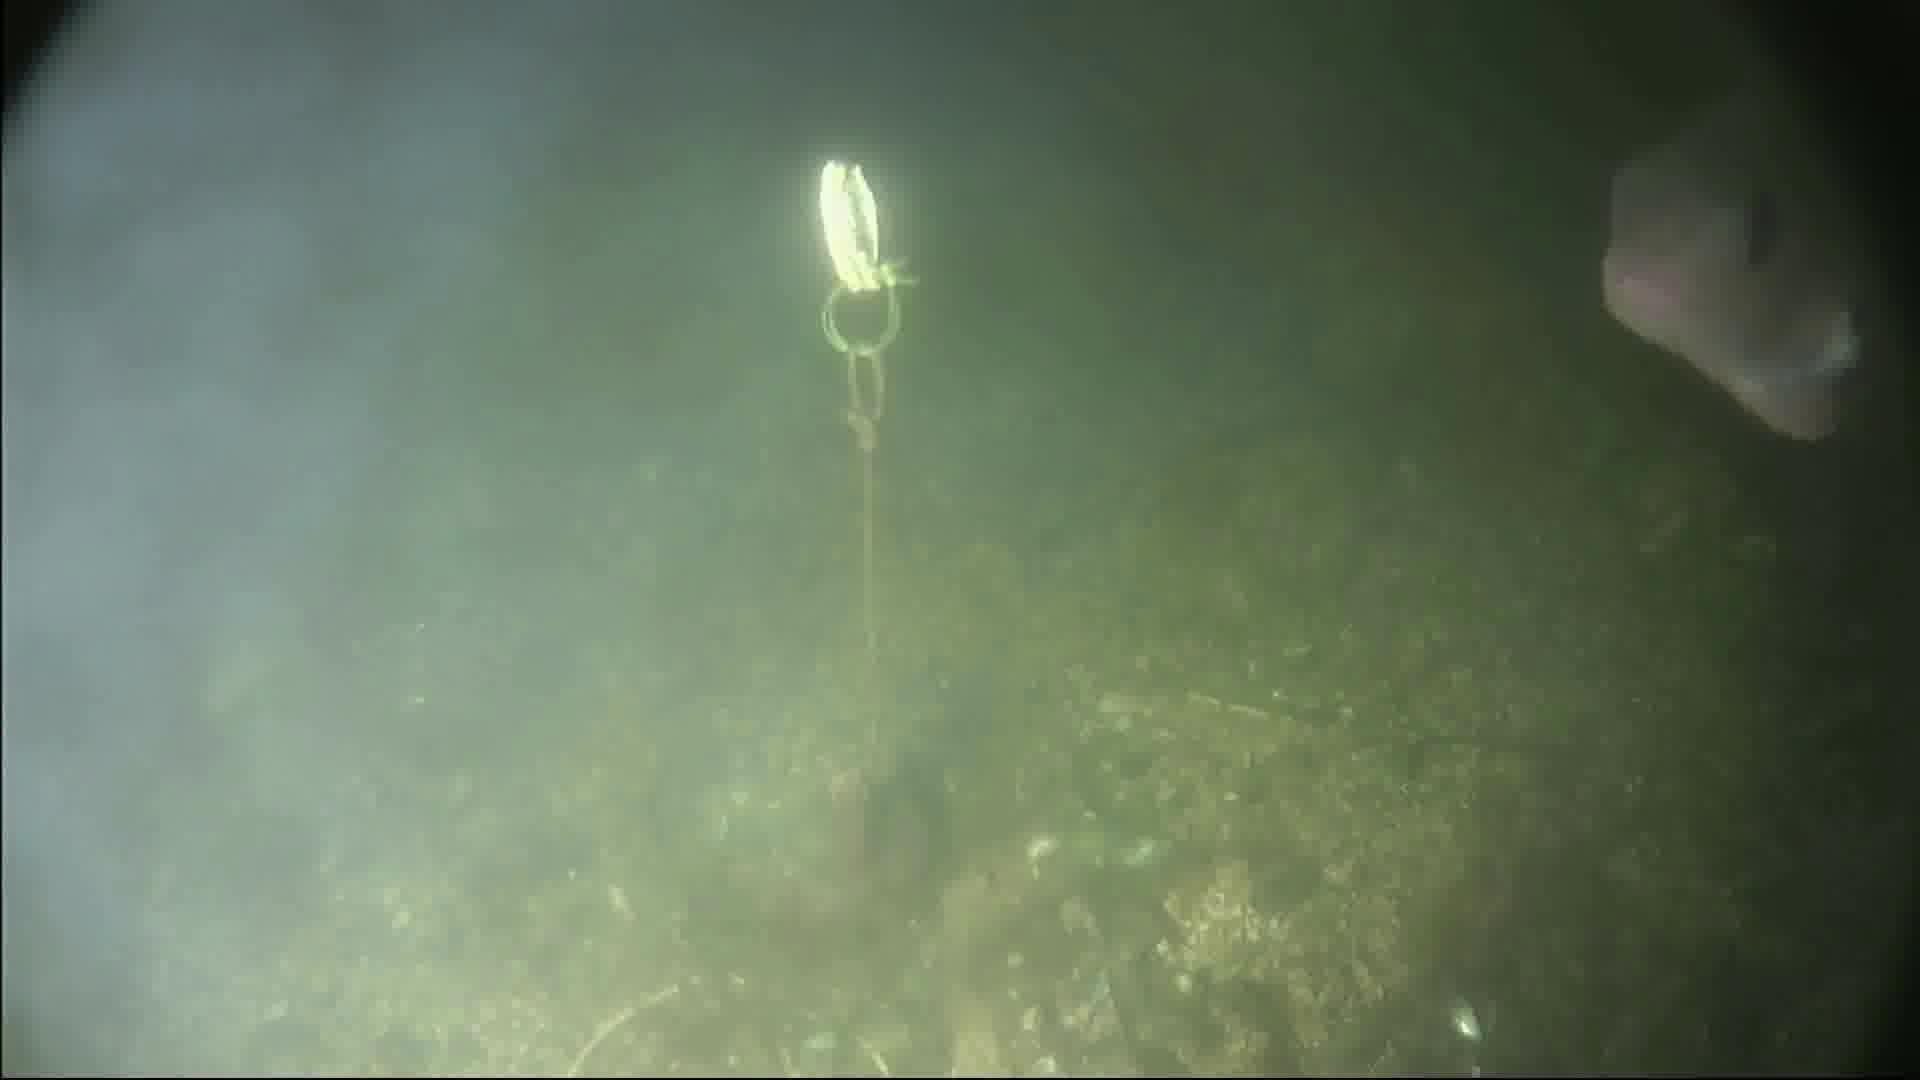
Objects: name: fish
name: crab